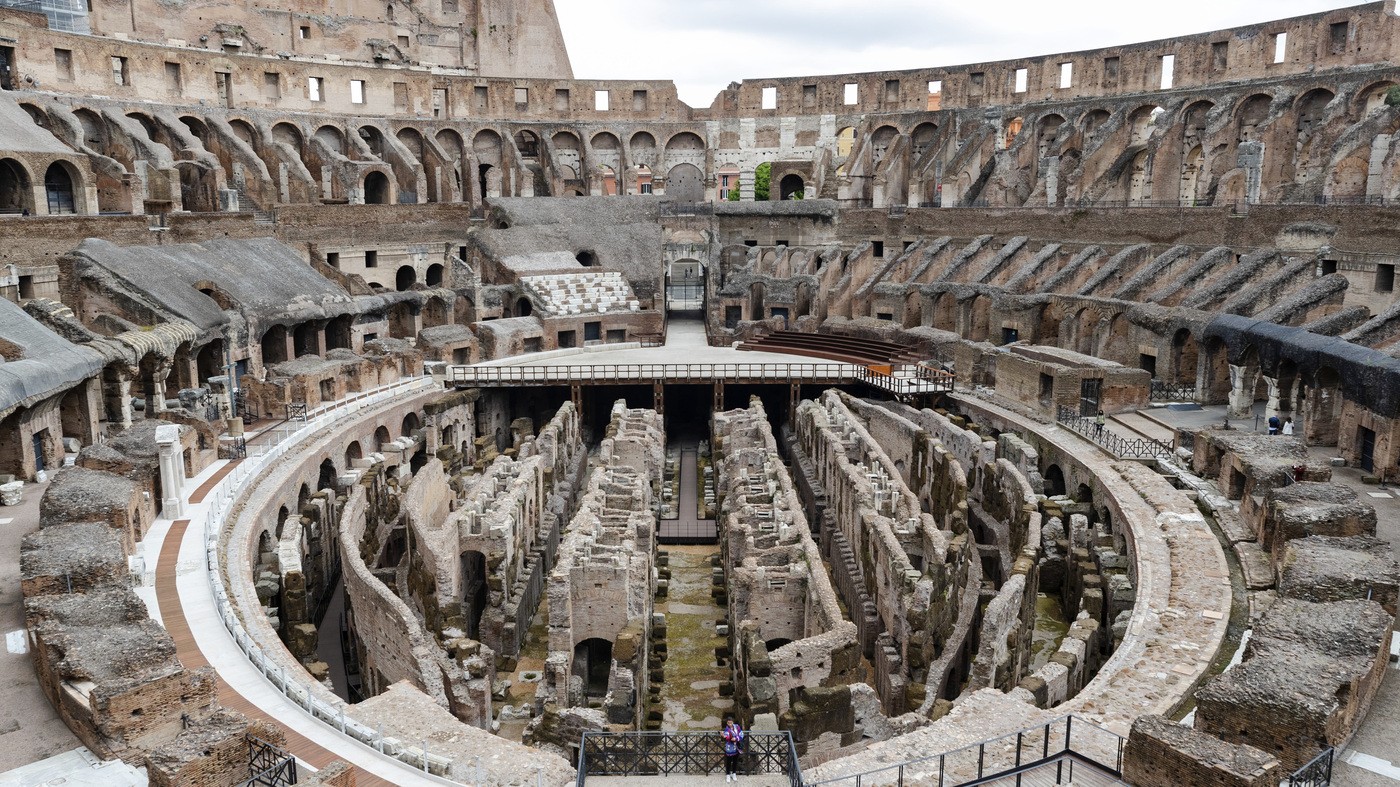
Landmark: Roman Colosseum